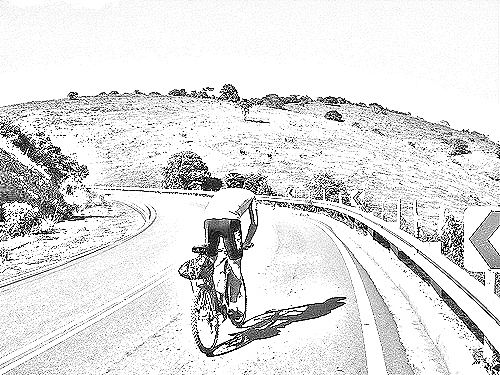
Portrait style: Sketch Portrait